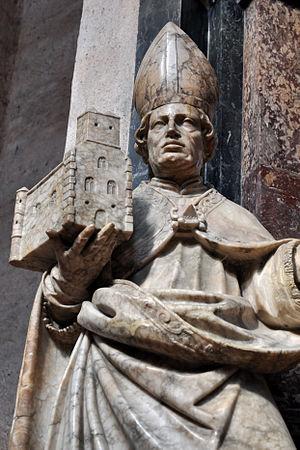
Cathédrale Saint-Pierre de Trèves.Statue en albâtre d'un des autels baroques.
Saint Materne, selon les uns mort en 325 ou 344, selon les autres ayant vécu au Iᵉʳ siècle de notre ère, est un saint de l'Antiquité chrétienne.